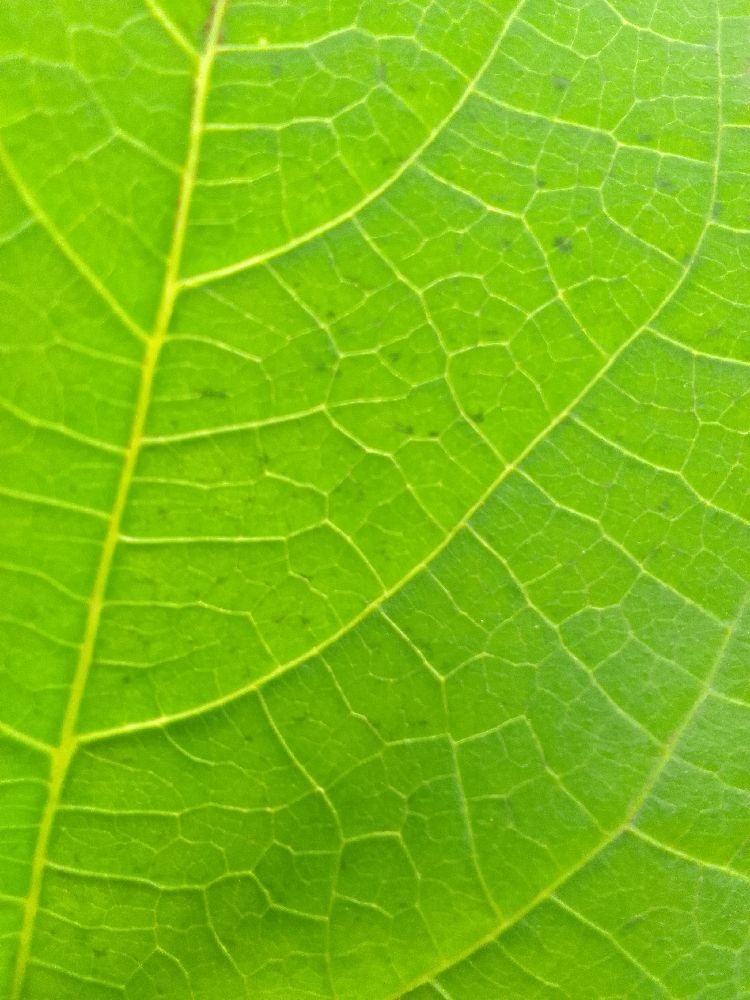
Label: healthy